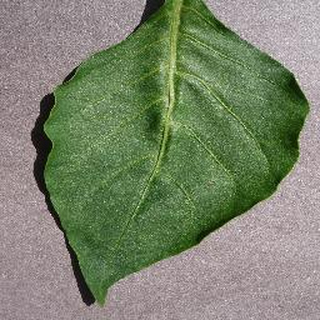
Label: healthy_bell_pepper